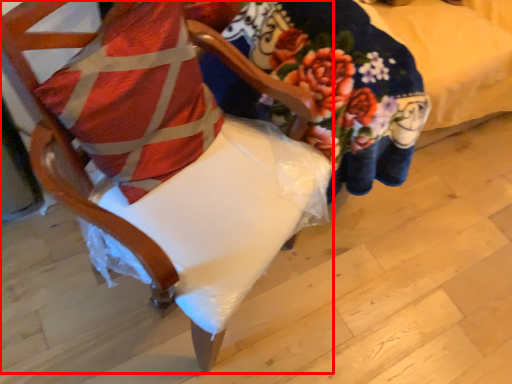
Question: From the image's perspective, where is chair (annotated by the red box) located relative to pillow? Select from the following
(A) above
(B) below
Answer: B